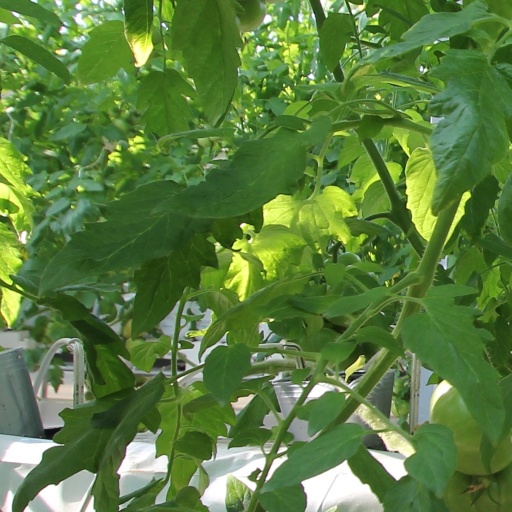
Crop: tomato